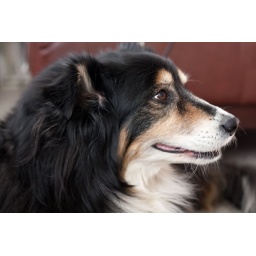
My dog who is 14 sitting around and yawning.